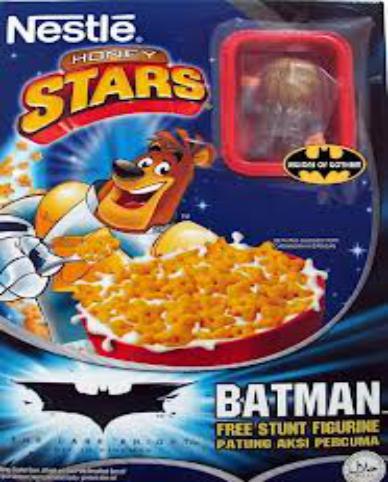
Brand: Honey Stars
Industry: Food